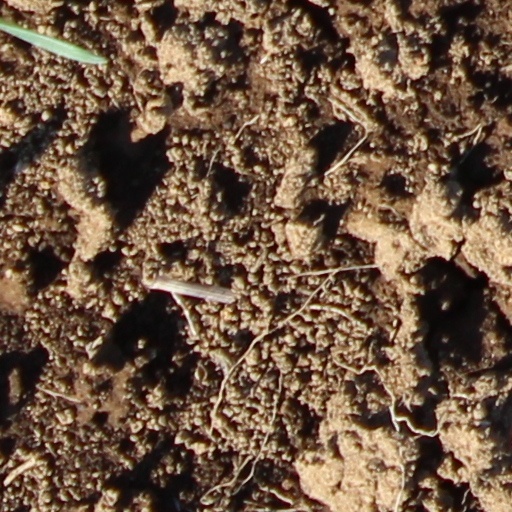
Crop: wheat